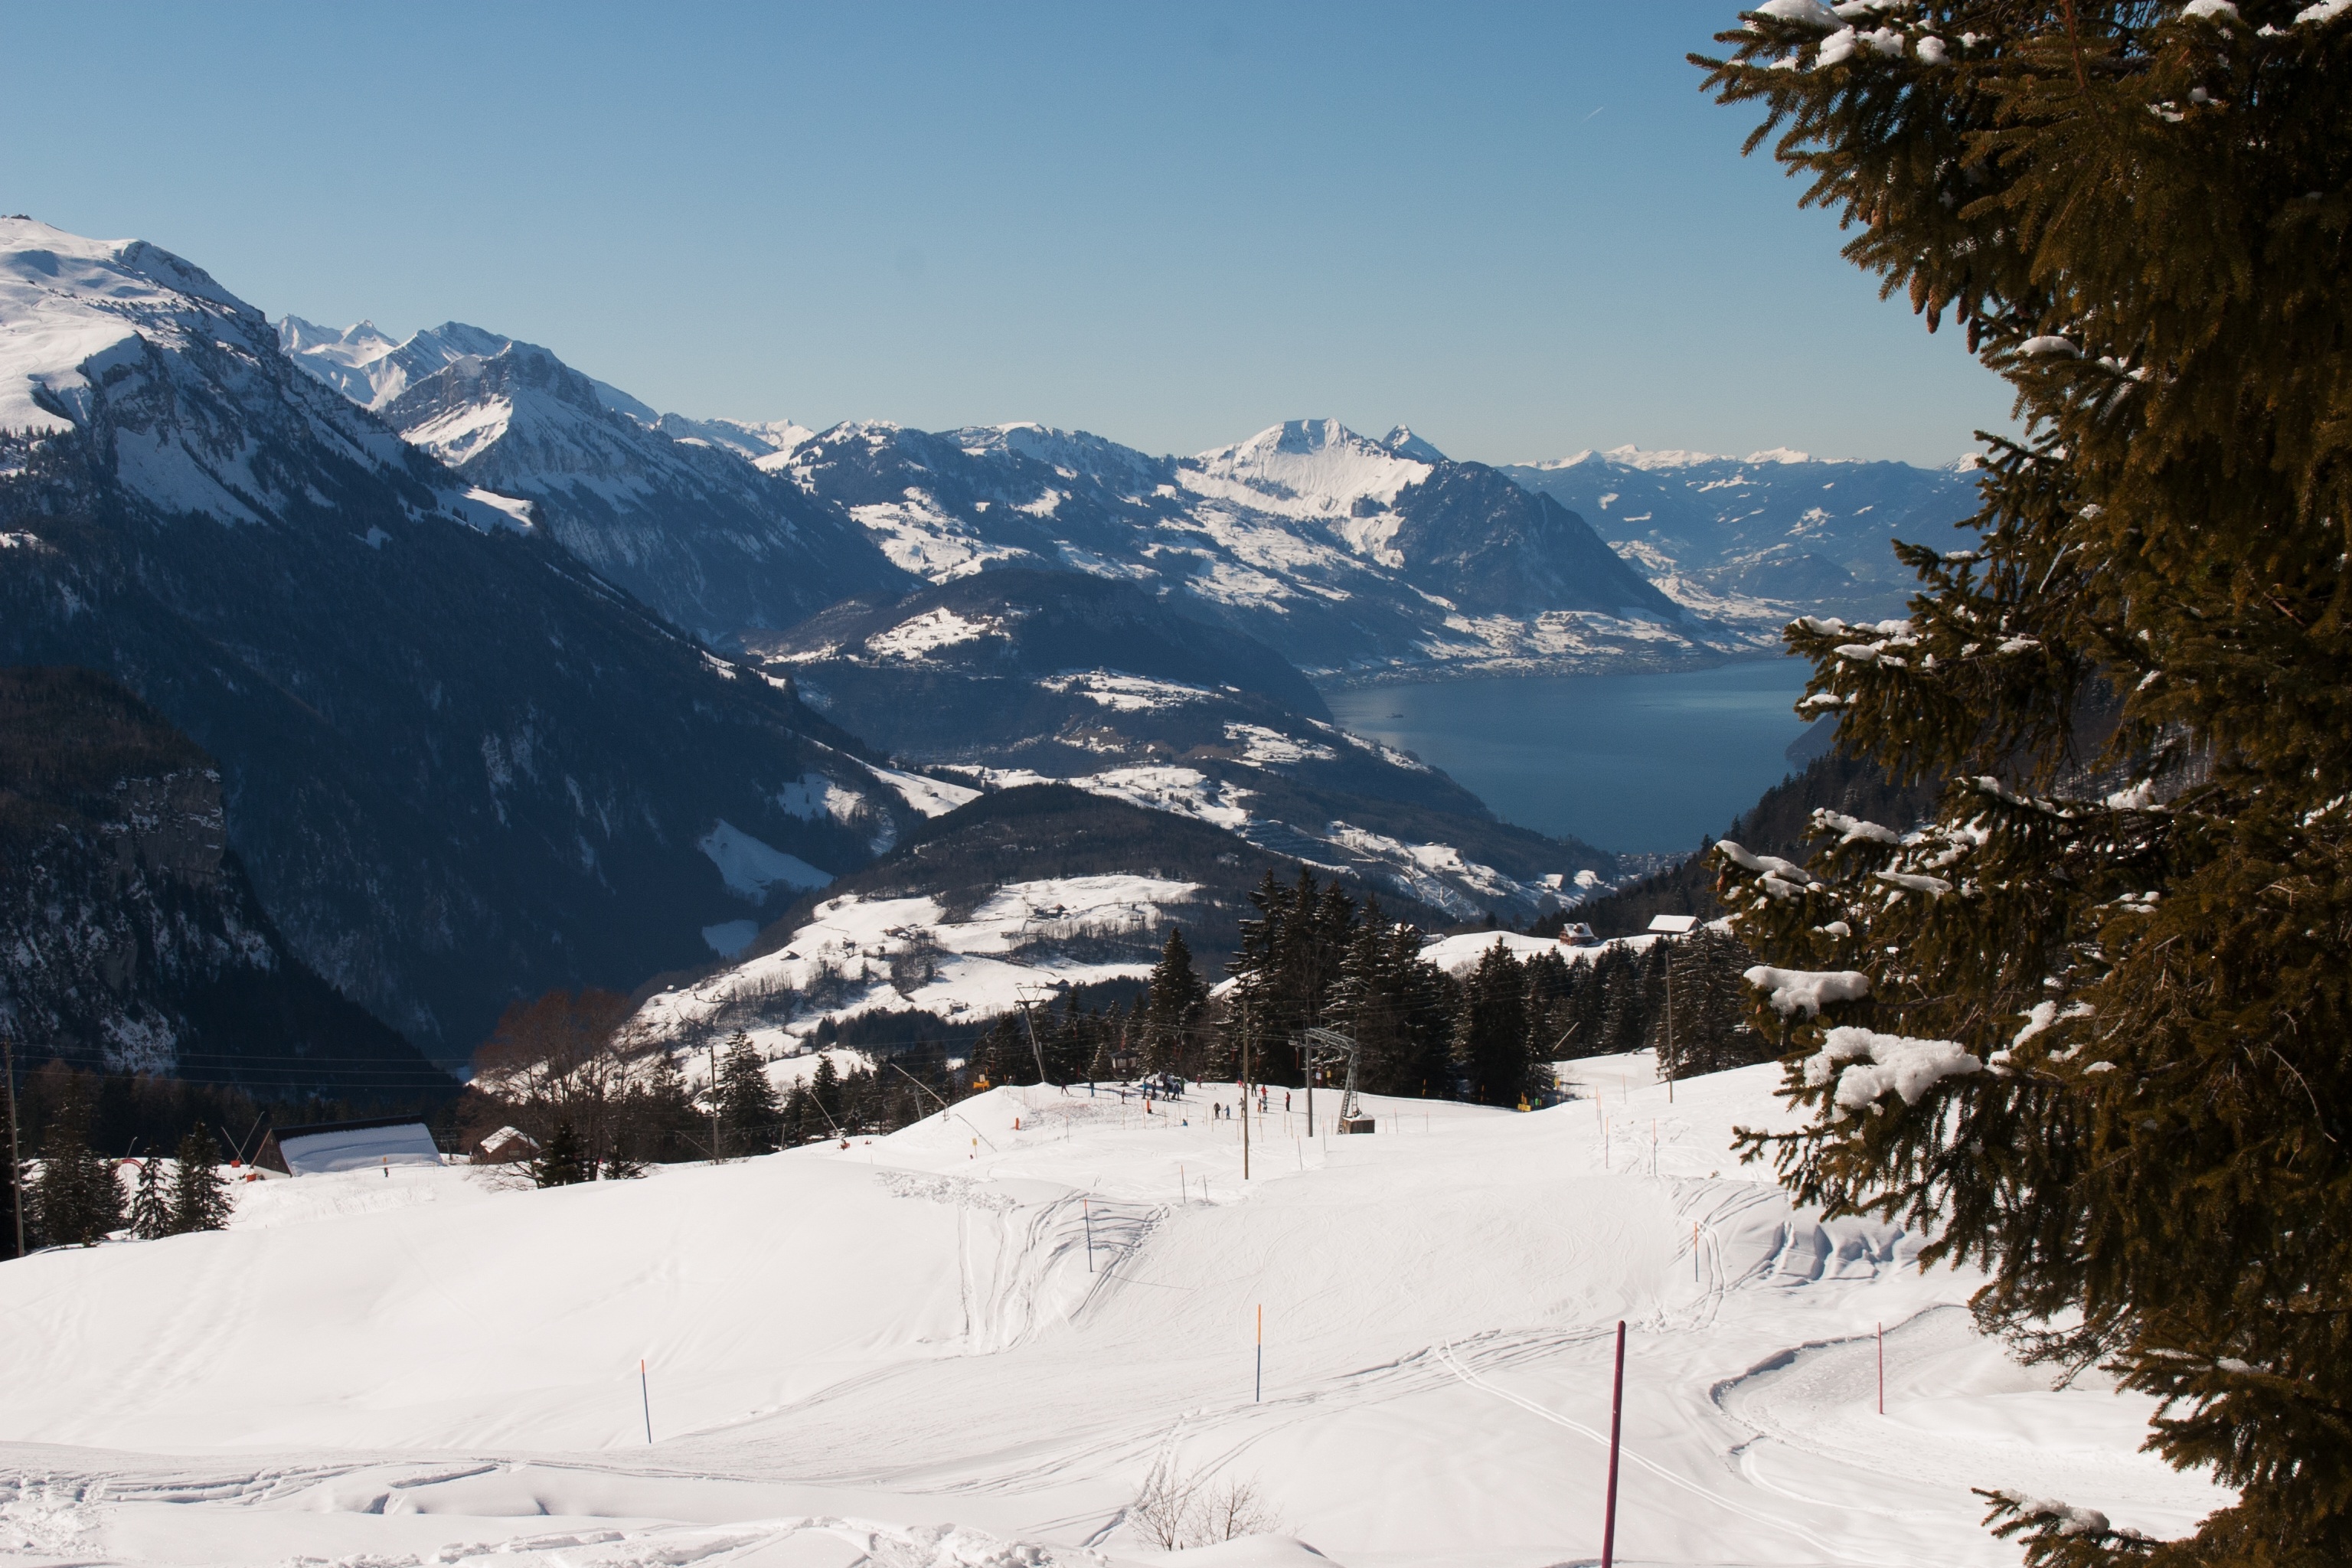
mountain, snow, winter, mountain range, panorama, weather, skiing, season, ridge, winter sport, hills, resort, mountains, alps, ski, switzerland, piste, landform, ski touring, ski mountaineering, ski equipment, canton of schwyz, mountainous landforms, geological phenomenon